Grasshopper

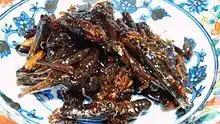
Sweet-and-salty grasshoppers dish in Japan ("Inago no Tsukudani")

Grasshoppers are sometimes used as symbols. During the Greek Archaic Era, the grasshopper was the symbol of the "polis" of Athens, possibly because they were among the most common insects on the dry plains of Attica. Native Athenians for a while wore golden grasshopper brooches to symbolise that they were of pure Athenian lineage with no foreign ancestors. In addition, Peisistratus hung the figure of a kind of grasshopper before the Acropolis of Athens as apotropaic magic.